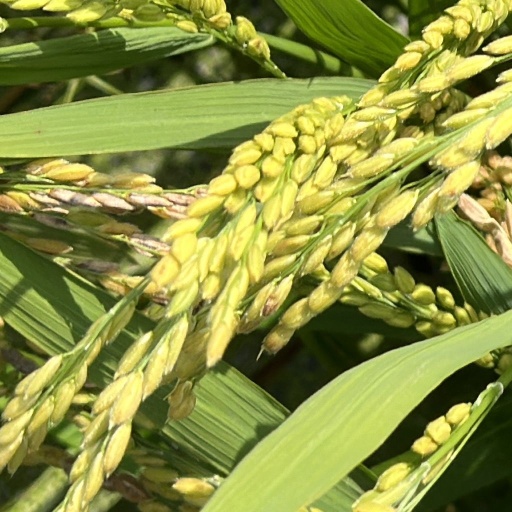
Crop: rice